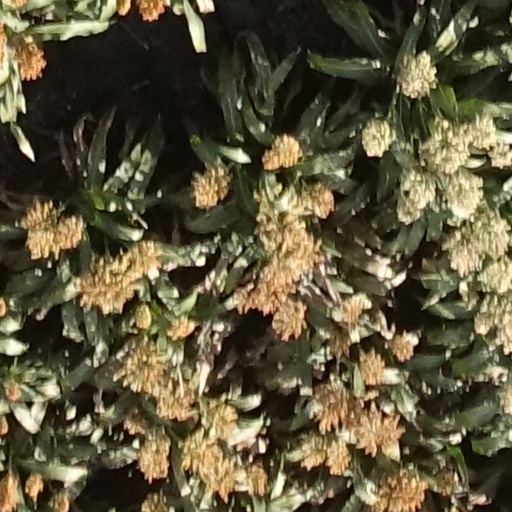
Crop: sorghum